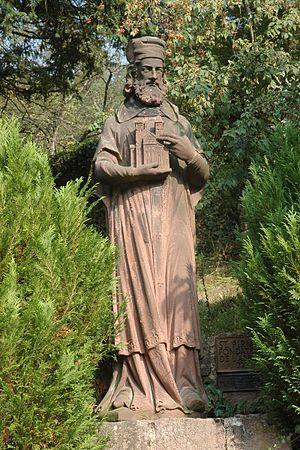
Saint Pirmin est un évêque missionnaire et un saint de l'Église catholique romaine.
Murbach est une commune française située dans le département du Haut-Rhin, en région Grand Est.